Answer in natural language. Is round glass top chrome side table (marked A) to the left of black colour television (marked B)? Choose between the following options: yes or no
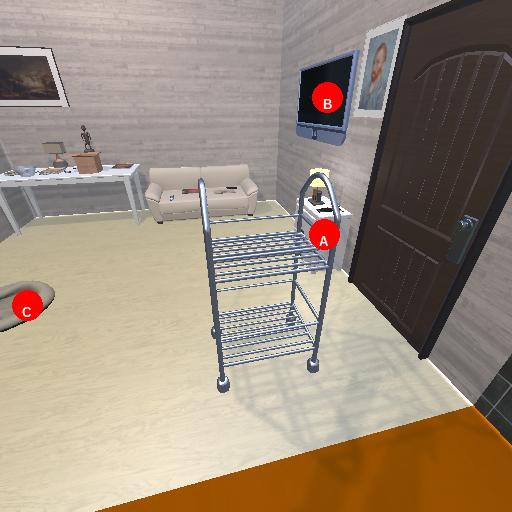
<answer>yes</answer>